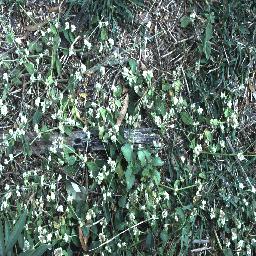
Label: snake_weed